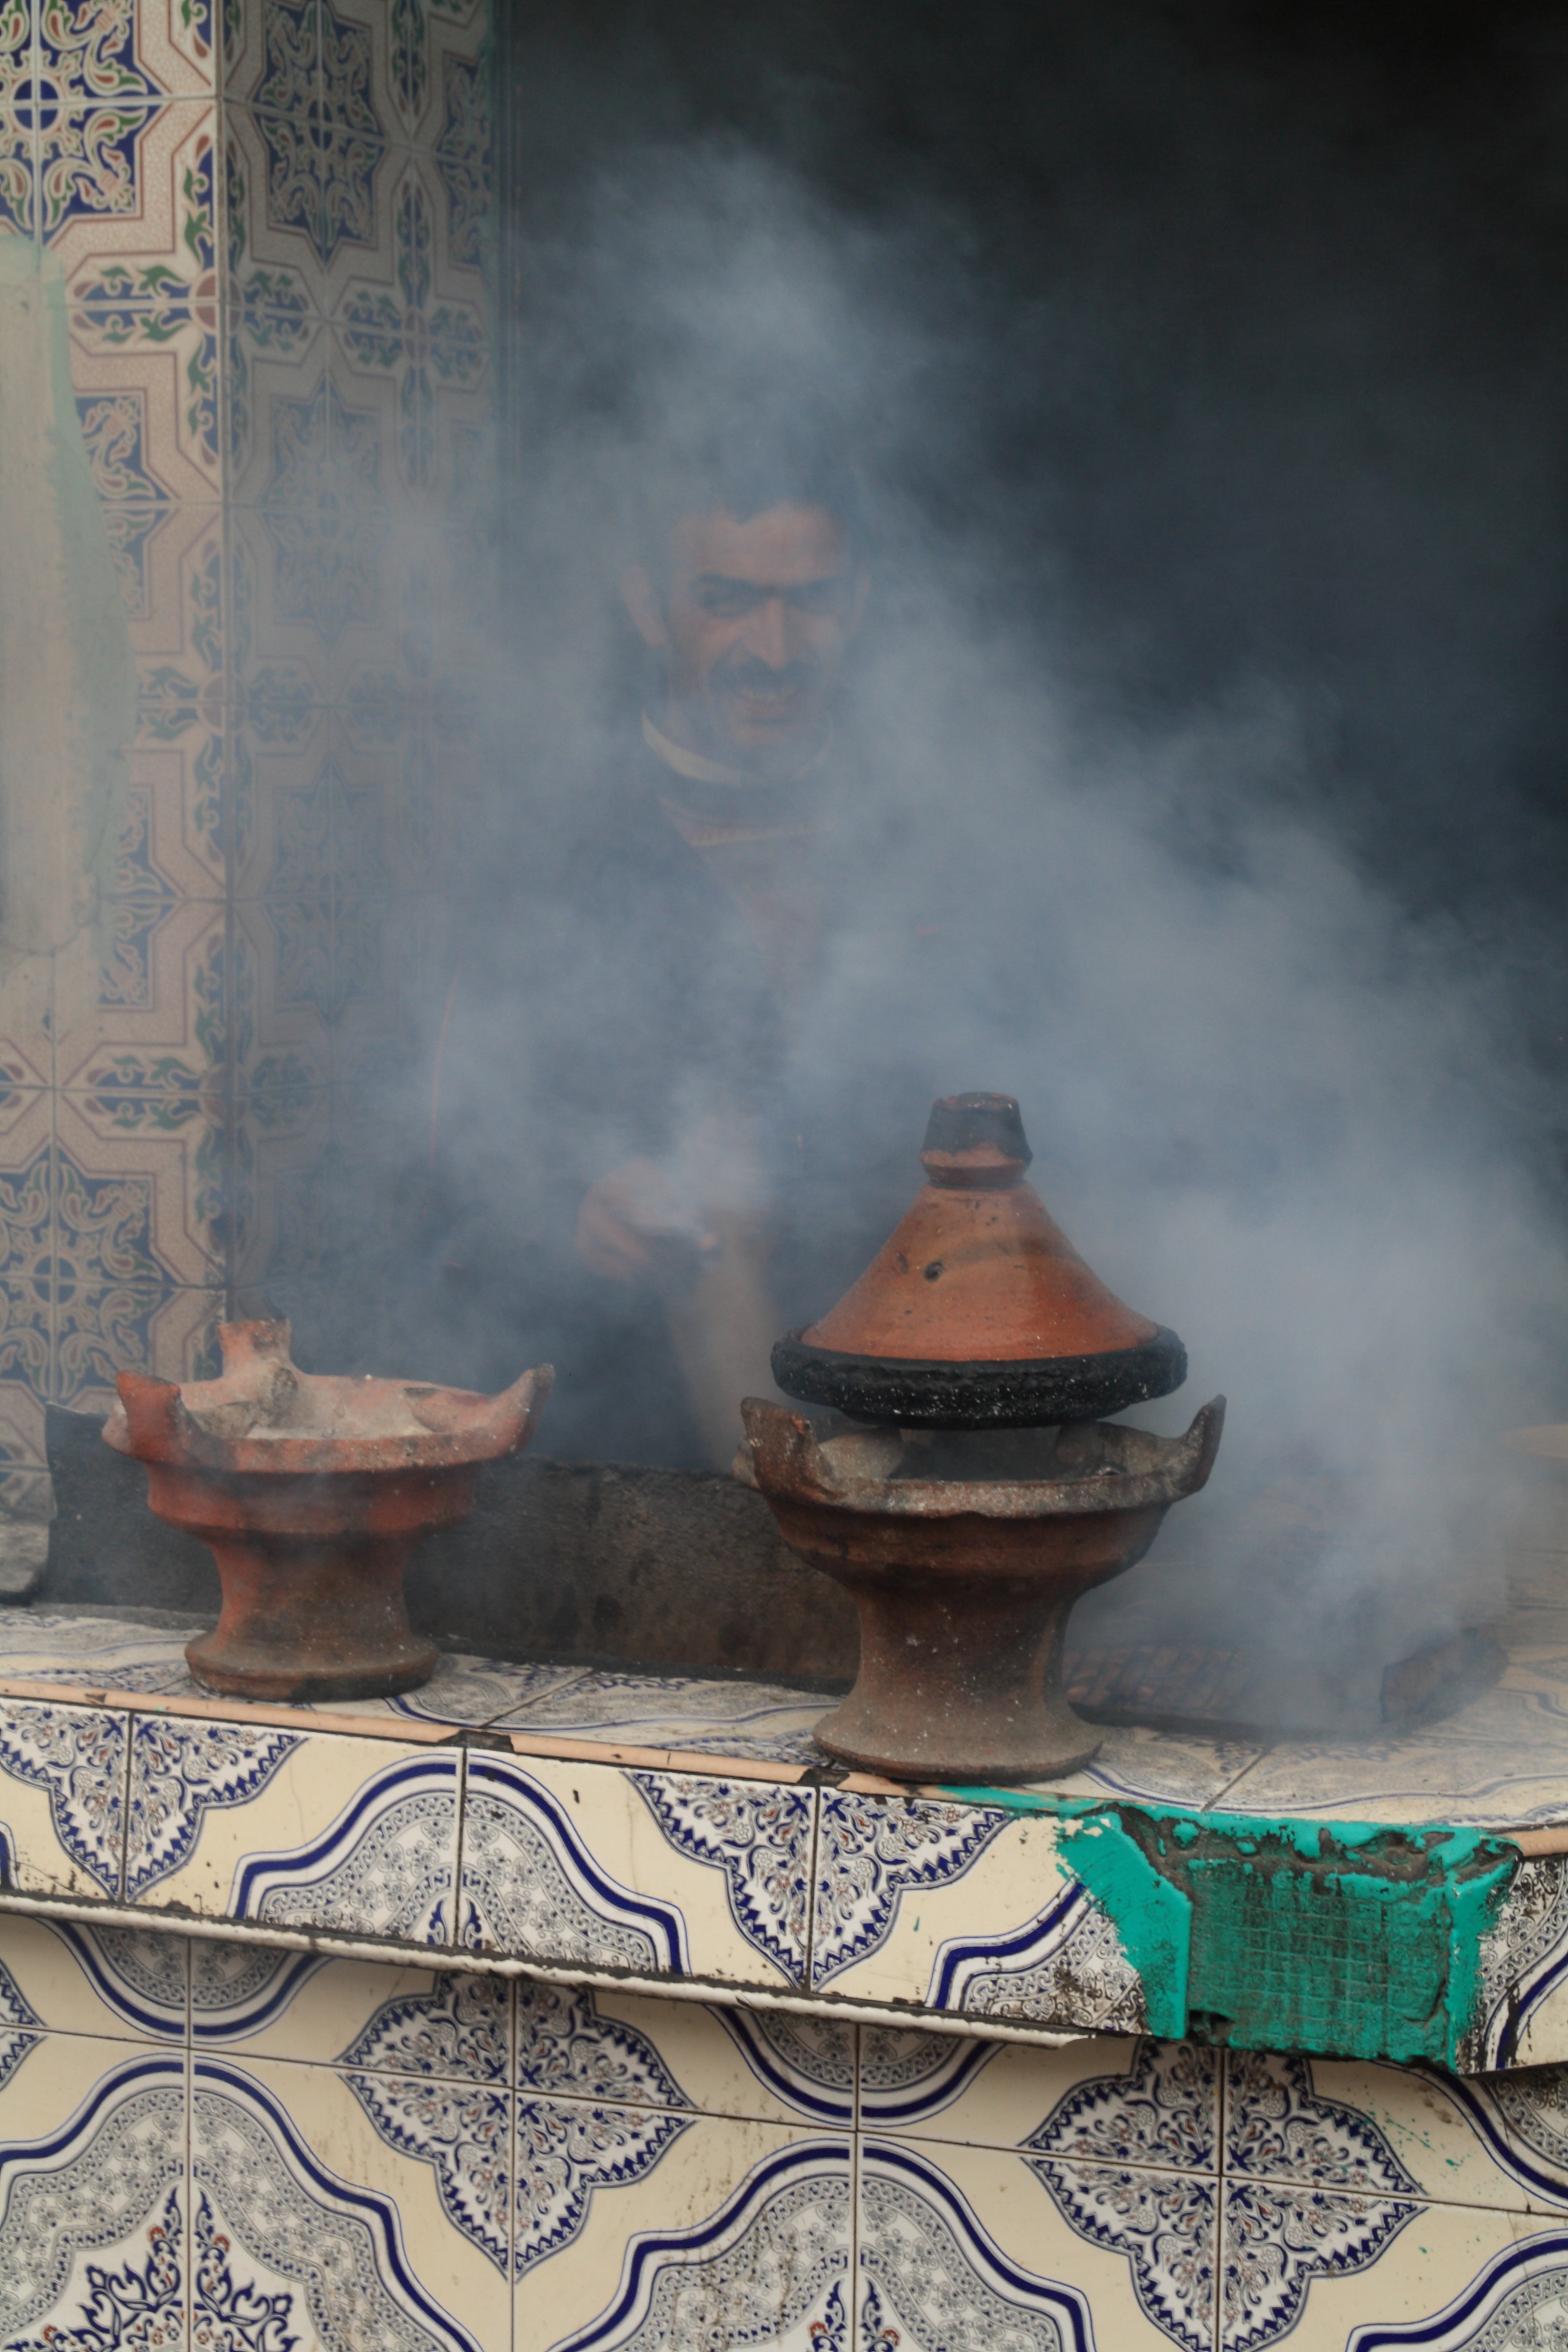
water, cloud, sky, wall, smoke, meal, cooking, lunch, still life, artwork, painting, cook, cool image, tiles, morocco, cool photo, arabic, tajine, still life photography, visual arts, stock photography, lamb food